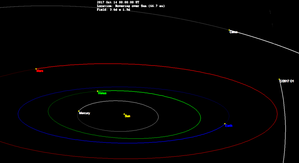
C/2017 O1 (ASASSN), surnommée de façon non officielle ASASSN1, est une comète non-périodique découverte par le All Sky Automated Survey for SuperNovae. Elle a été détectée pour la première fois le 19 juillet 2017, dans la constellation australe de la Baleine.